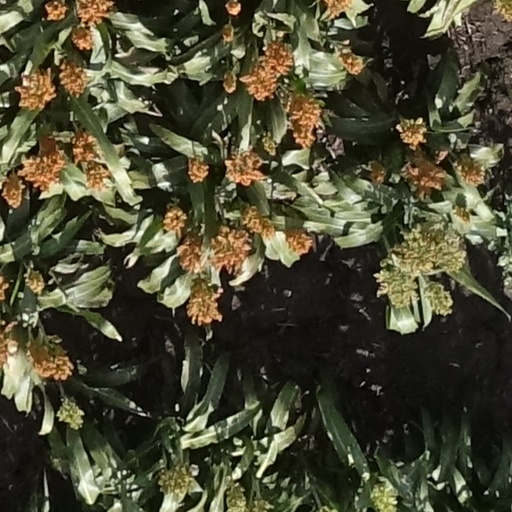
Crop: sorghum